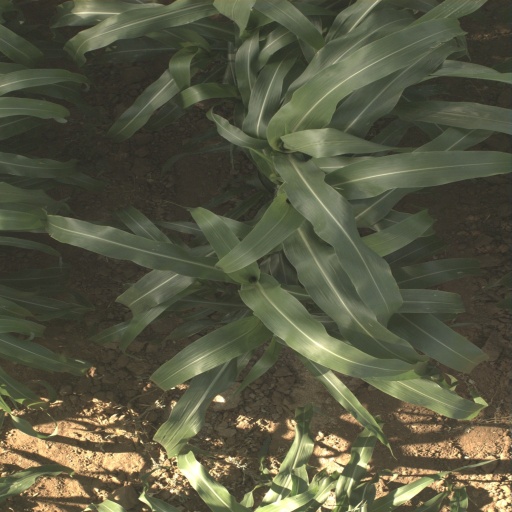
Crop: sorghum